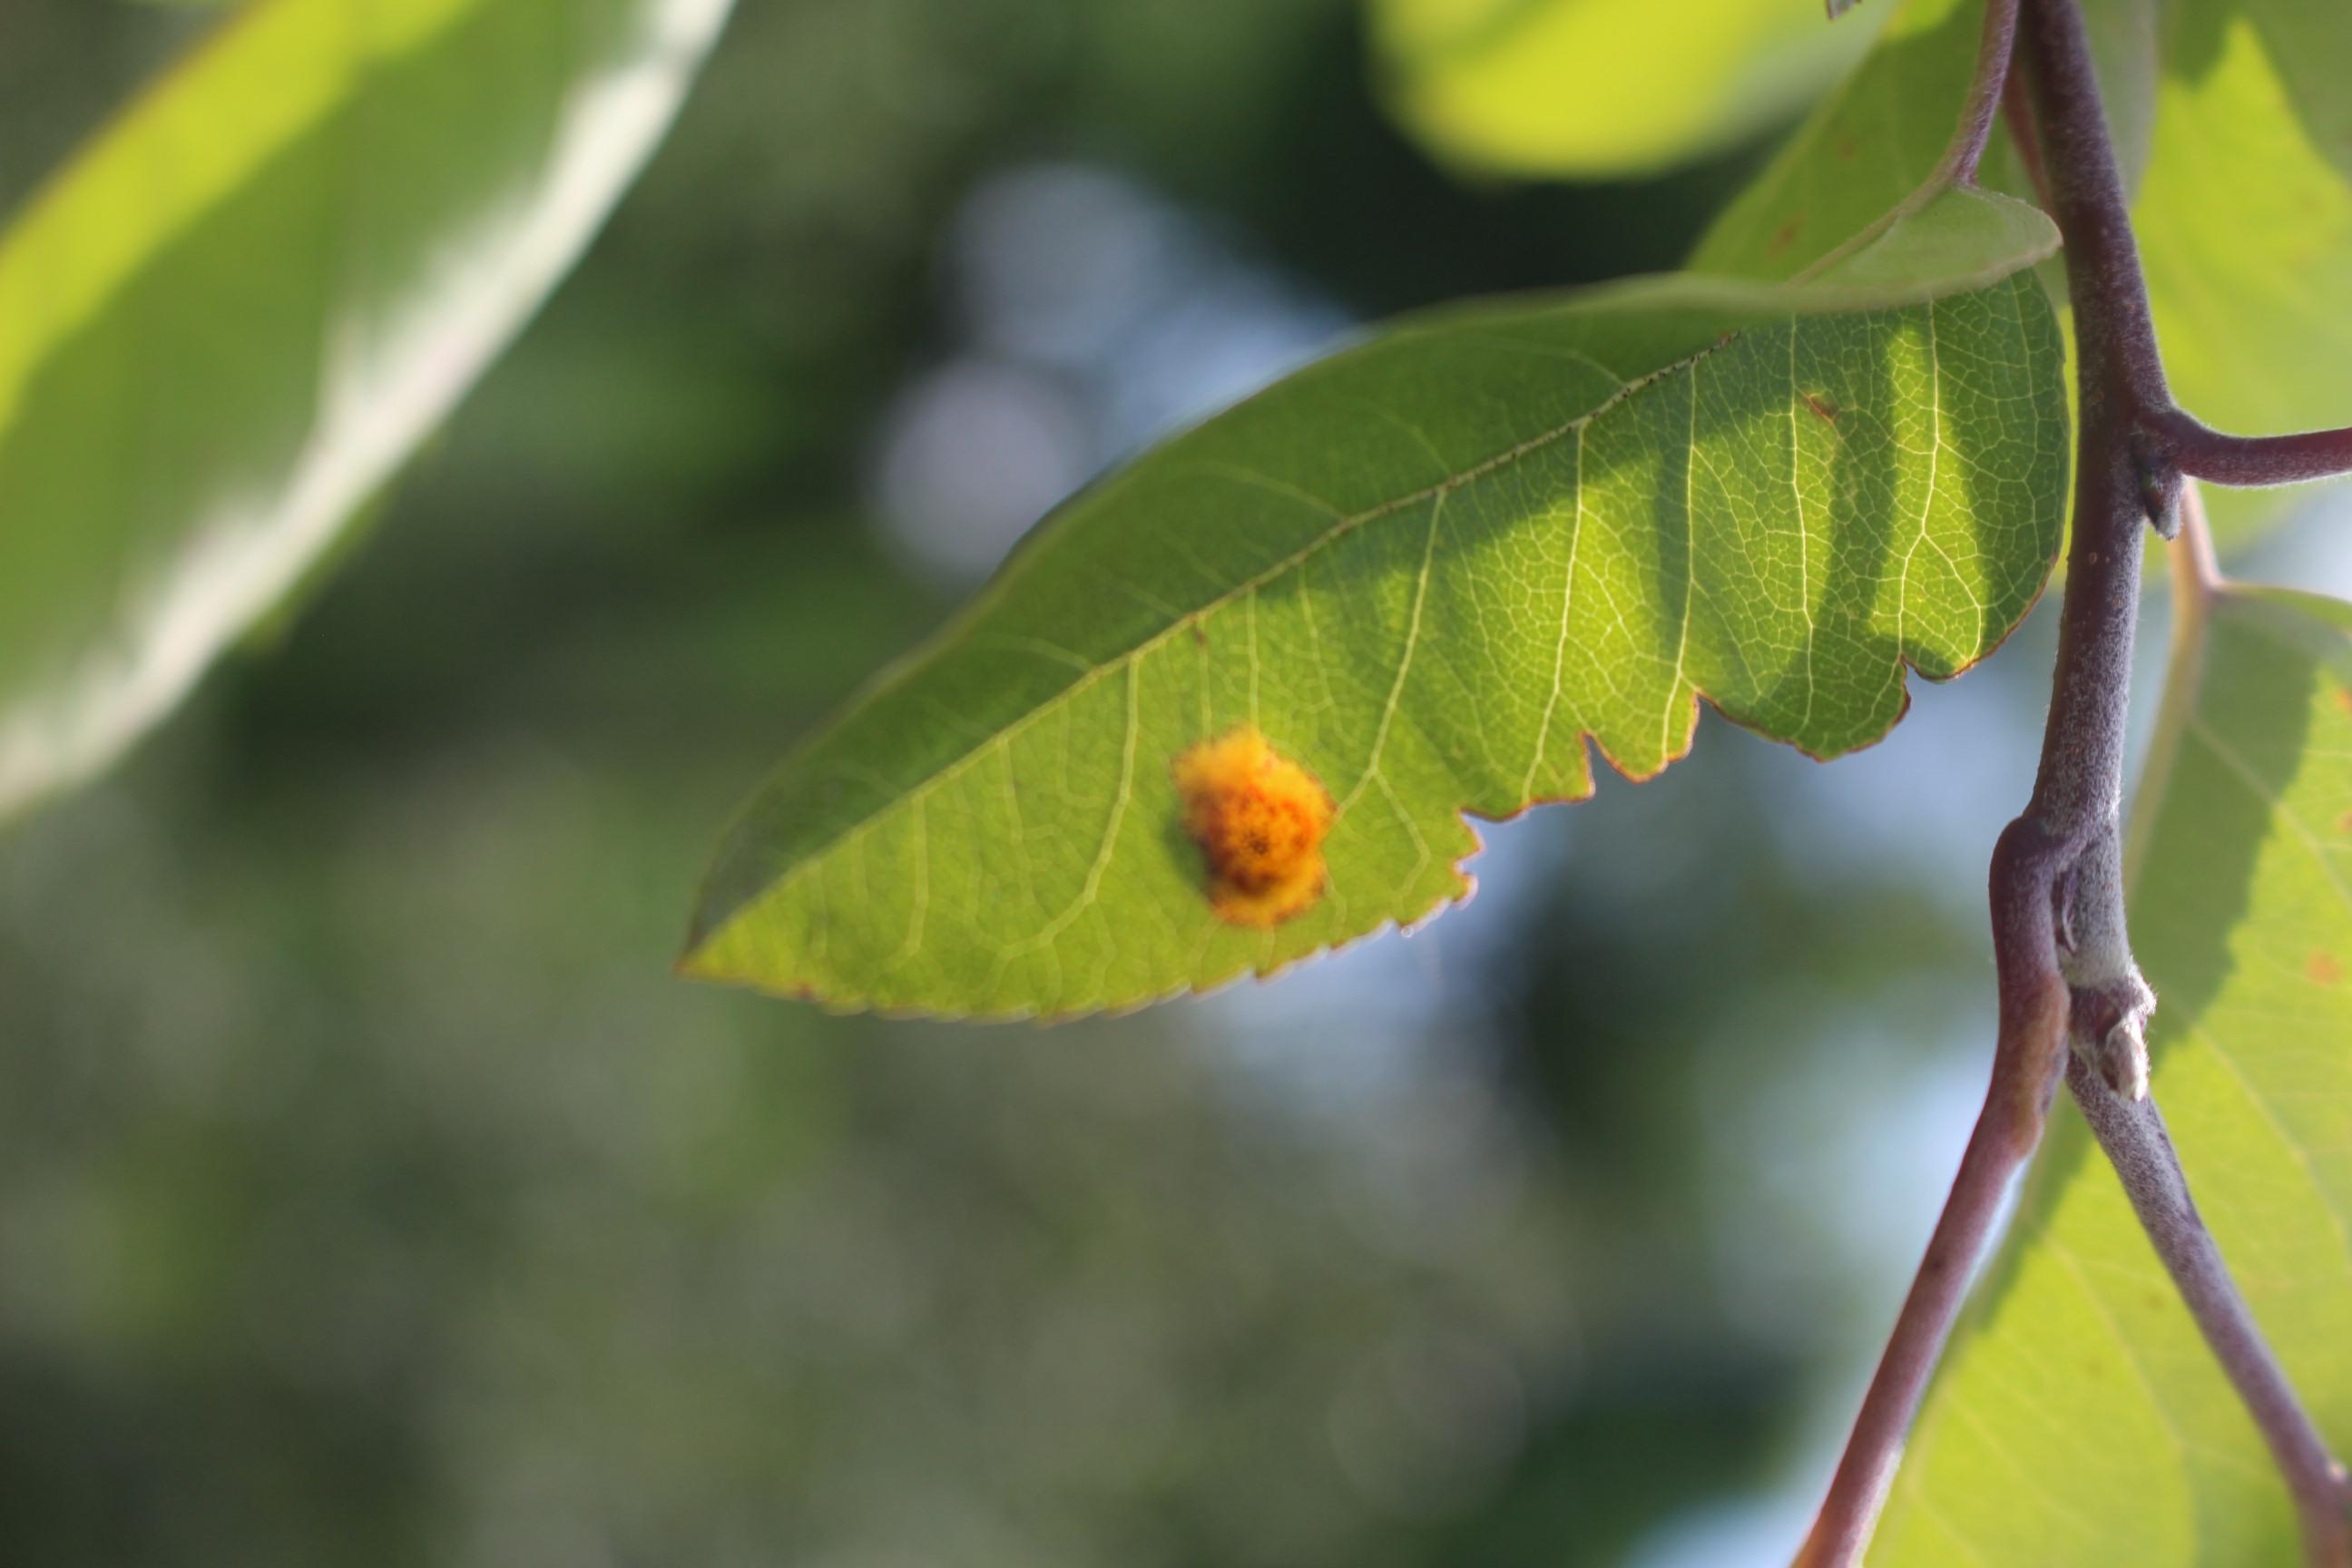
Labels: rust